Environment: real
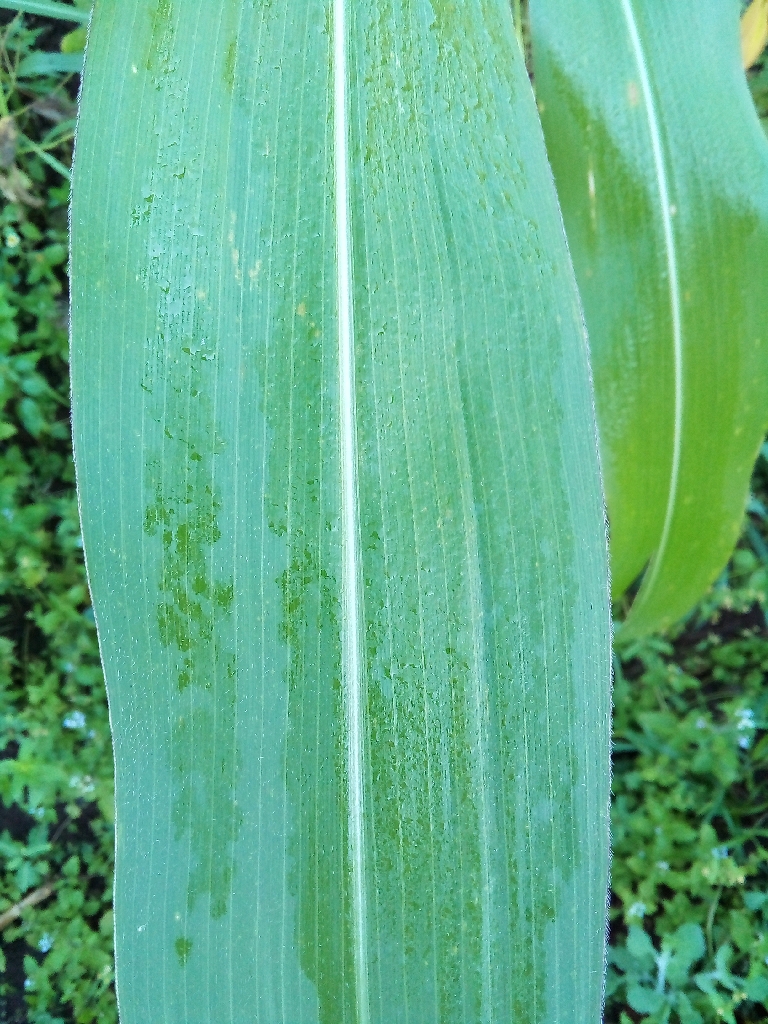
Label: healthy